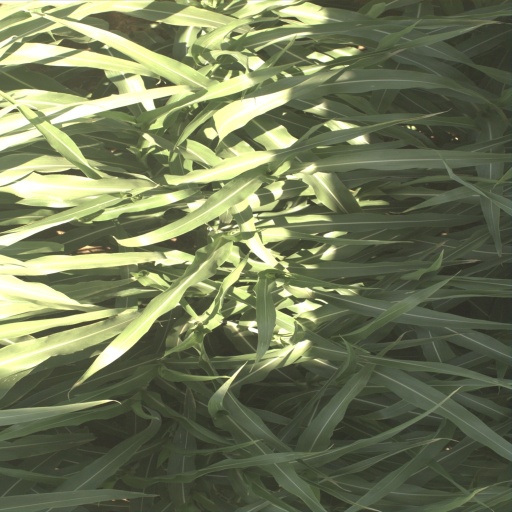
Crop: sorghum